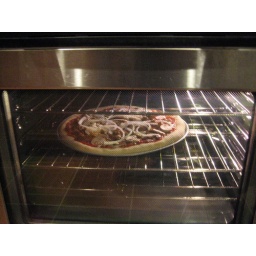
pizza #1 in oven